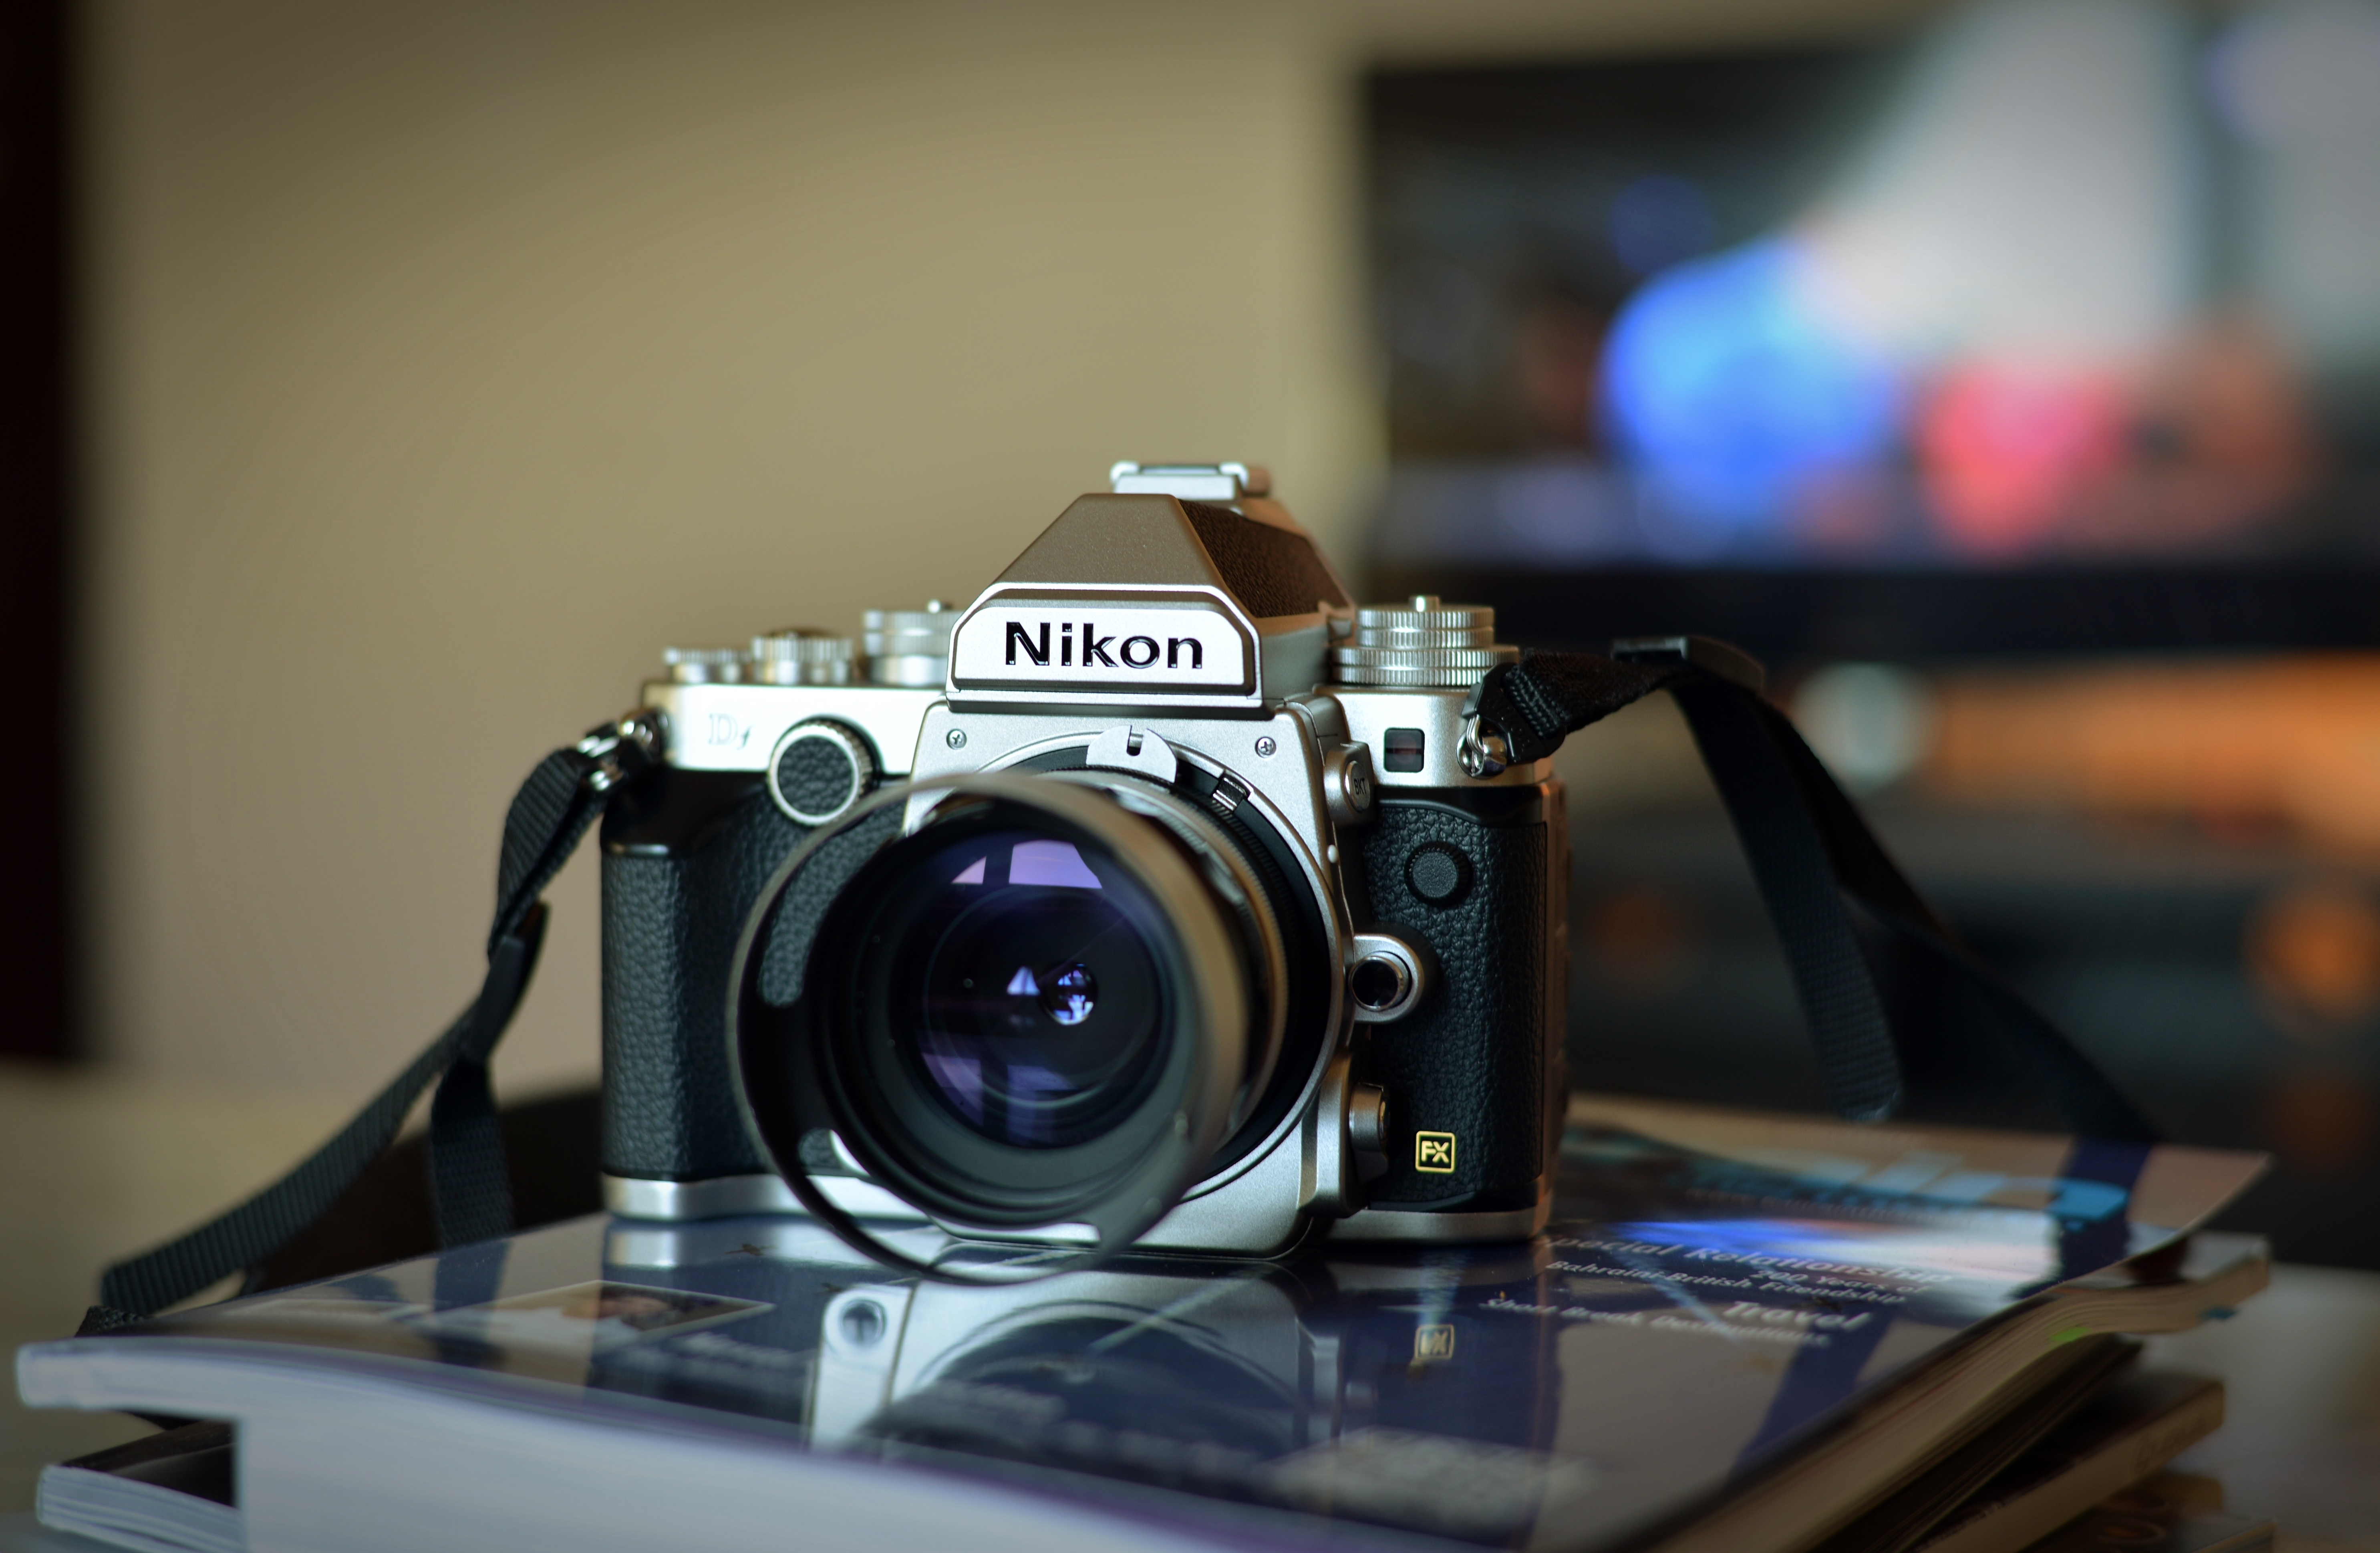
technology, camera, photography, lens, film camera, nikon, product, reflex camera, digital camera, electronics, camera lens, product design, digital slr, single lens reflex camera, cameras optics, mirrorless interchangeable lens camera, camera accessory